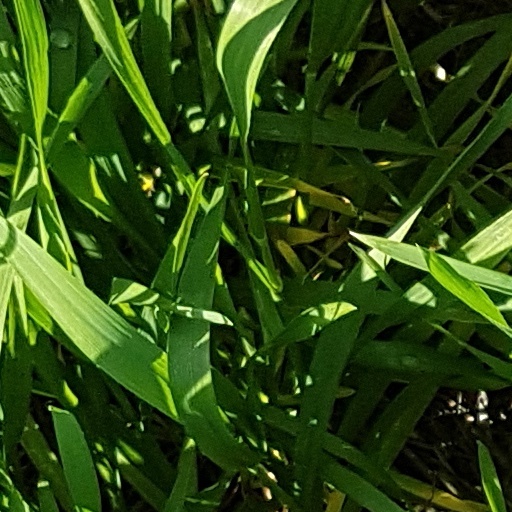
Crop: wheat